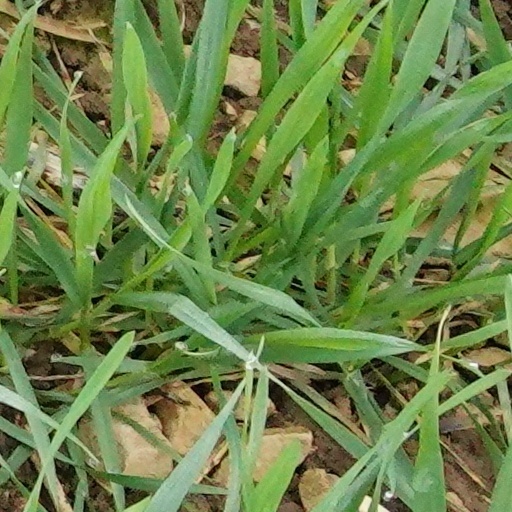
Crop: wheat